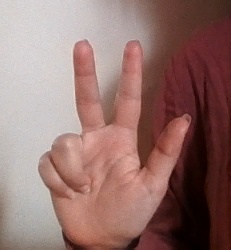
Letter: al